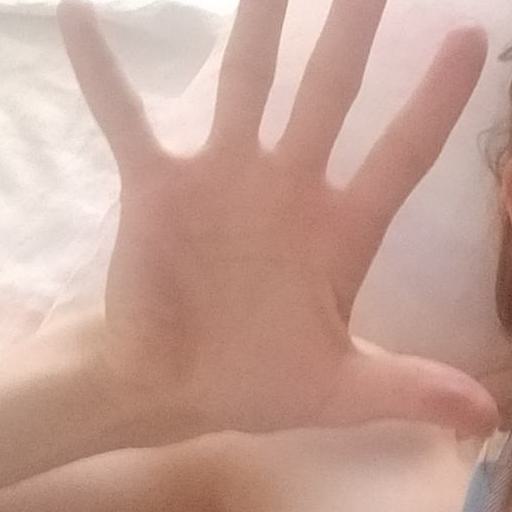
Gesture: palm